Corranierna

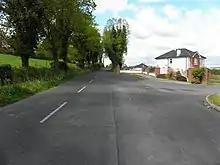
Amberwood, Corranierna townland, Tomregan, County Cavan, Ireland, looking west.

Corranierna is a townland in the Parish of Tomregan, Barony of Tullyhaw, County Cavan, Ireland.